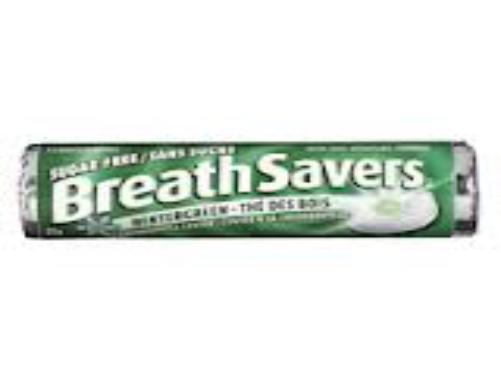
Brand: Breath Savers
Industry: Food